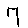
Label: 7